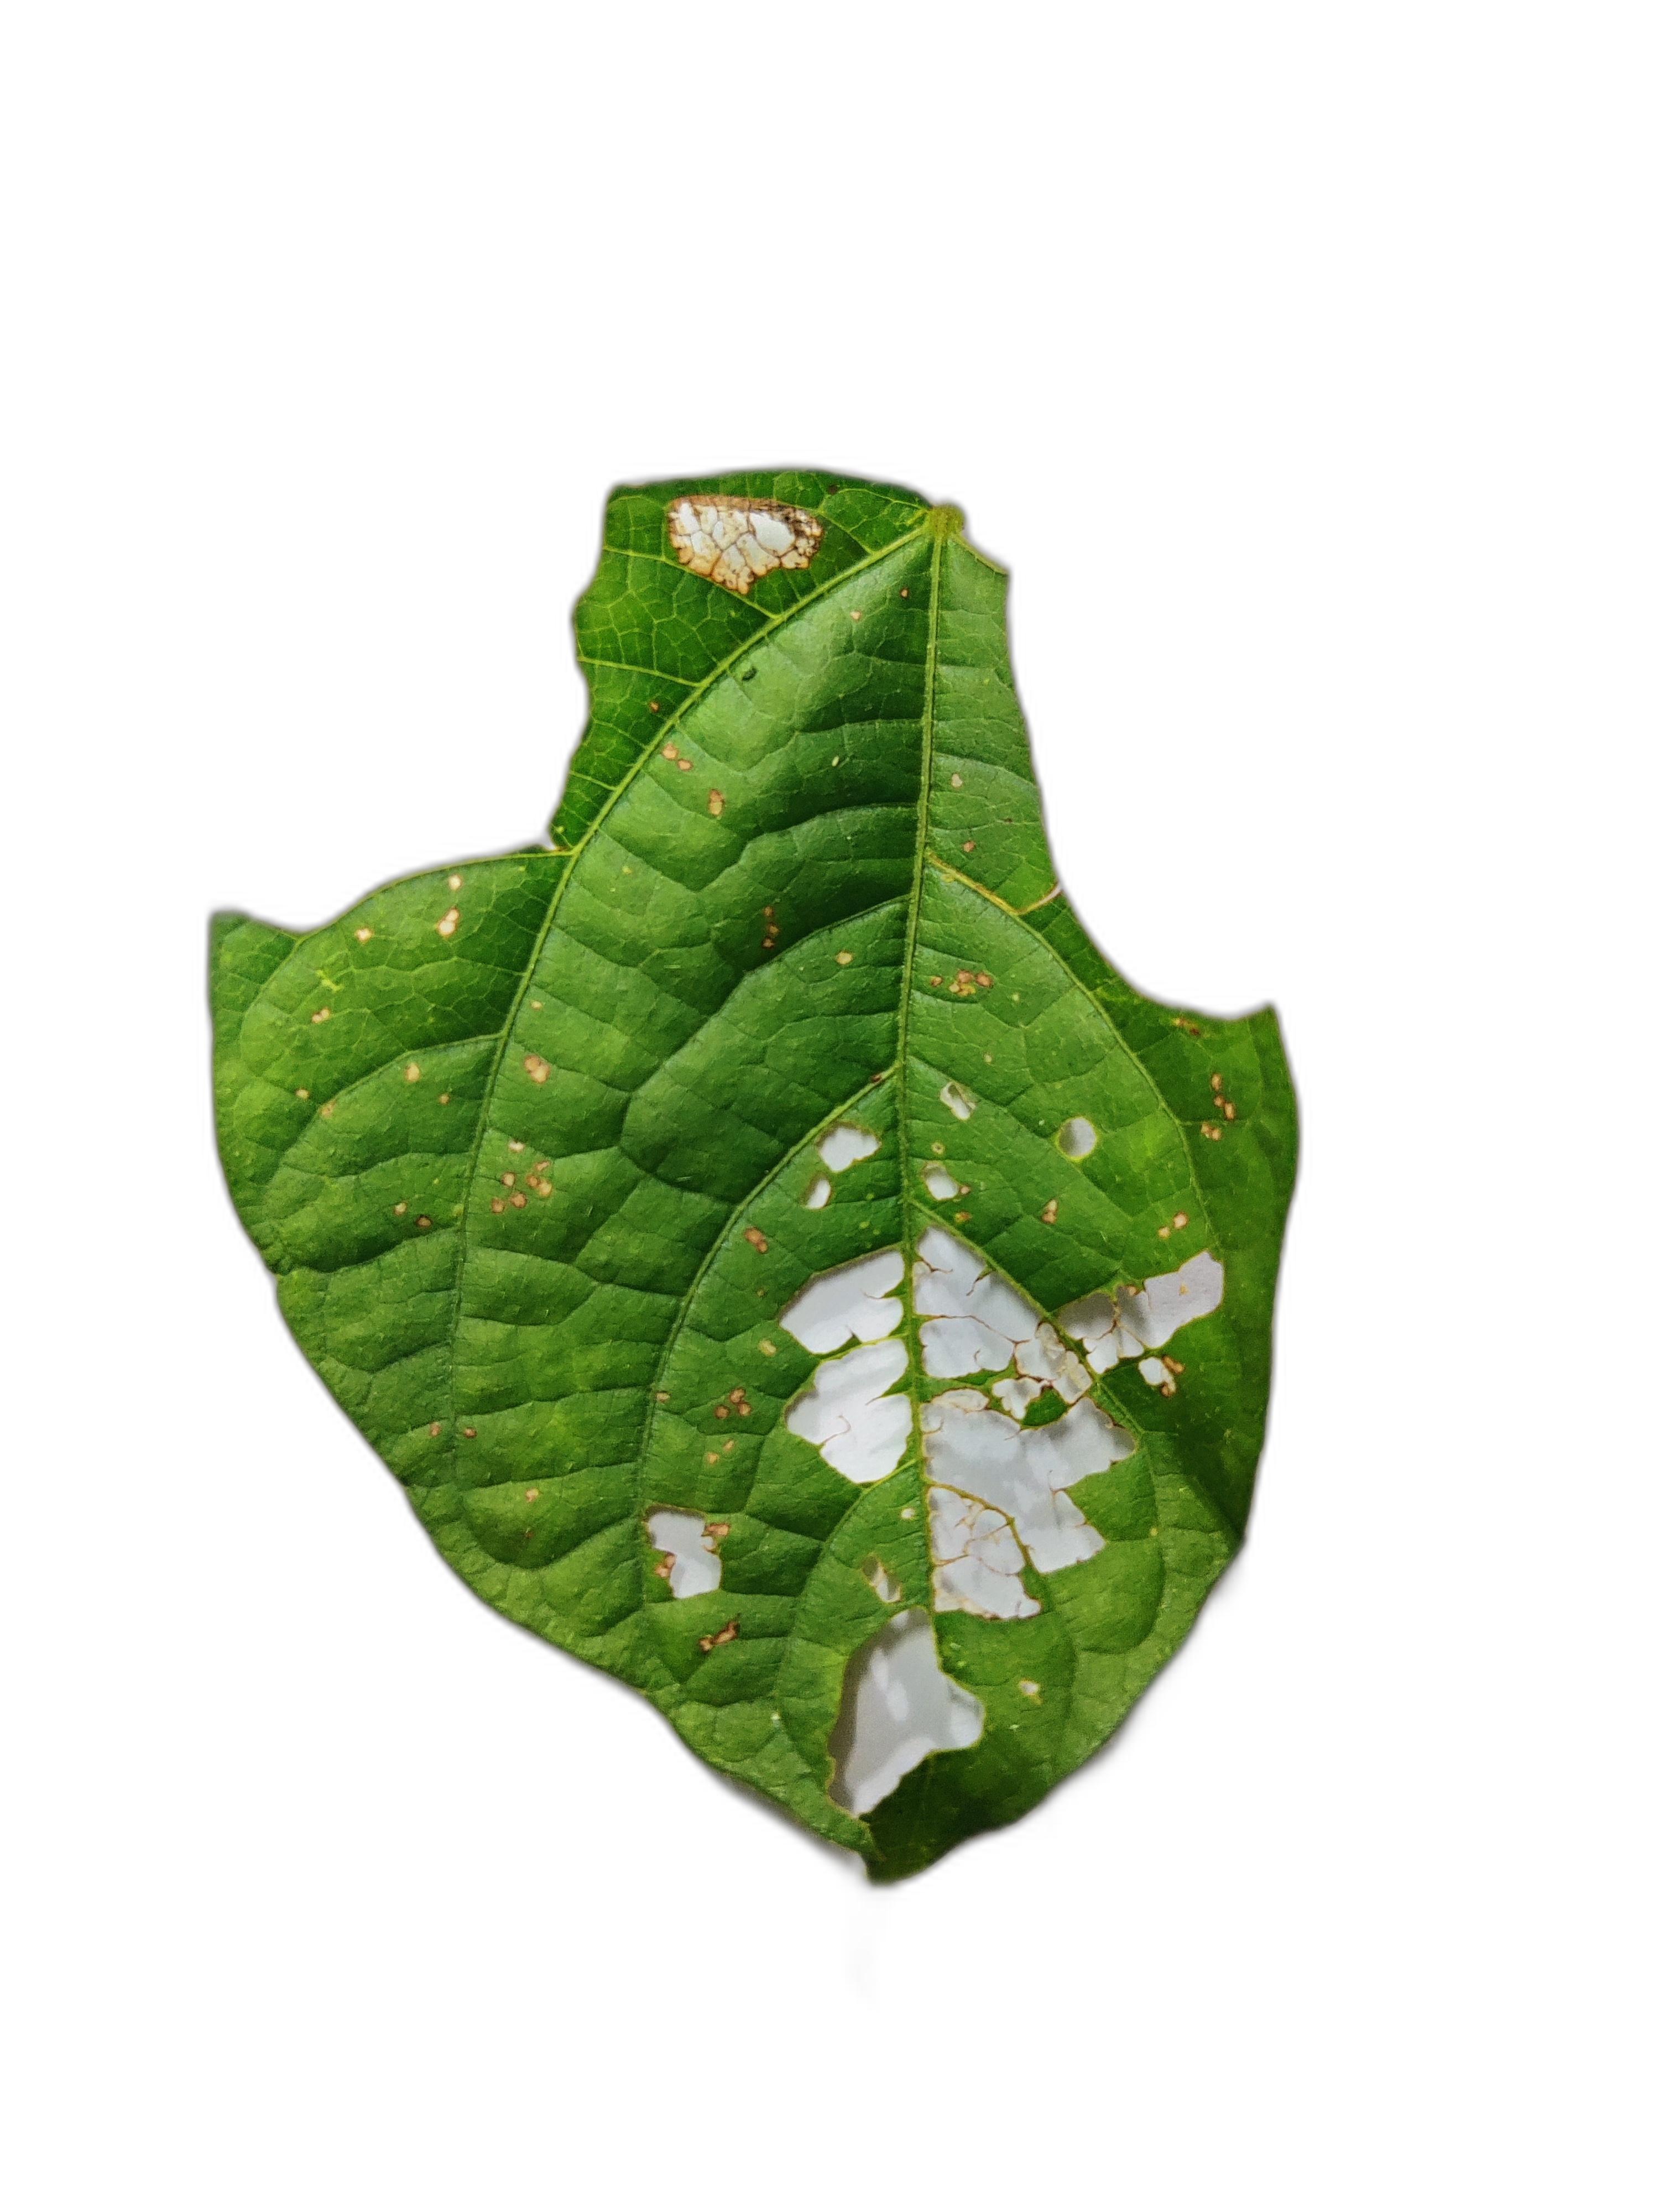
Label: Cercospora leaf spot